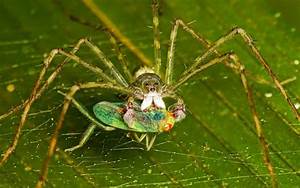
Label: ragno